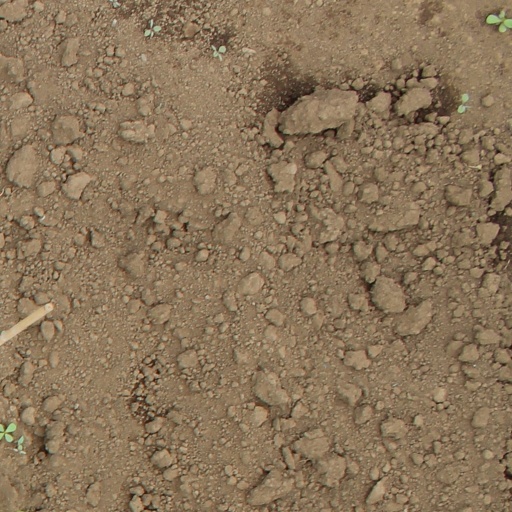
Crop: soybean